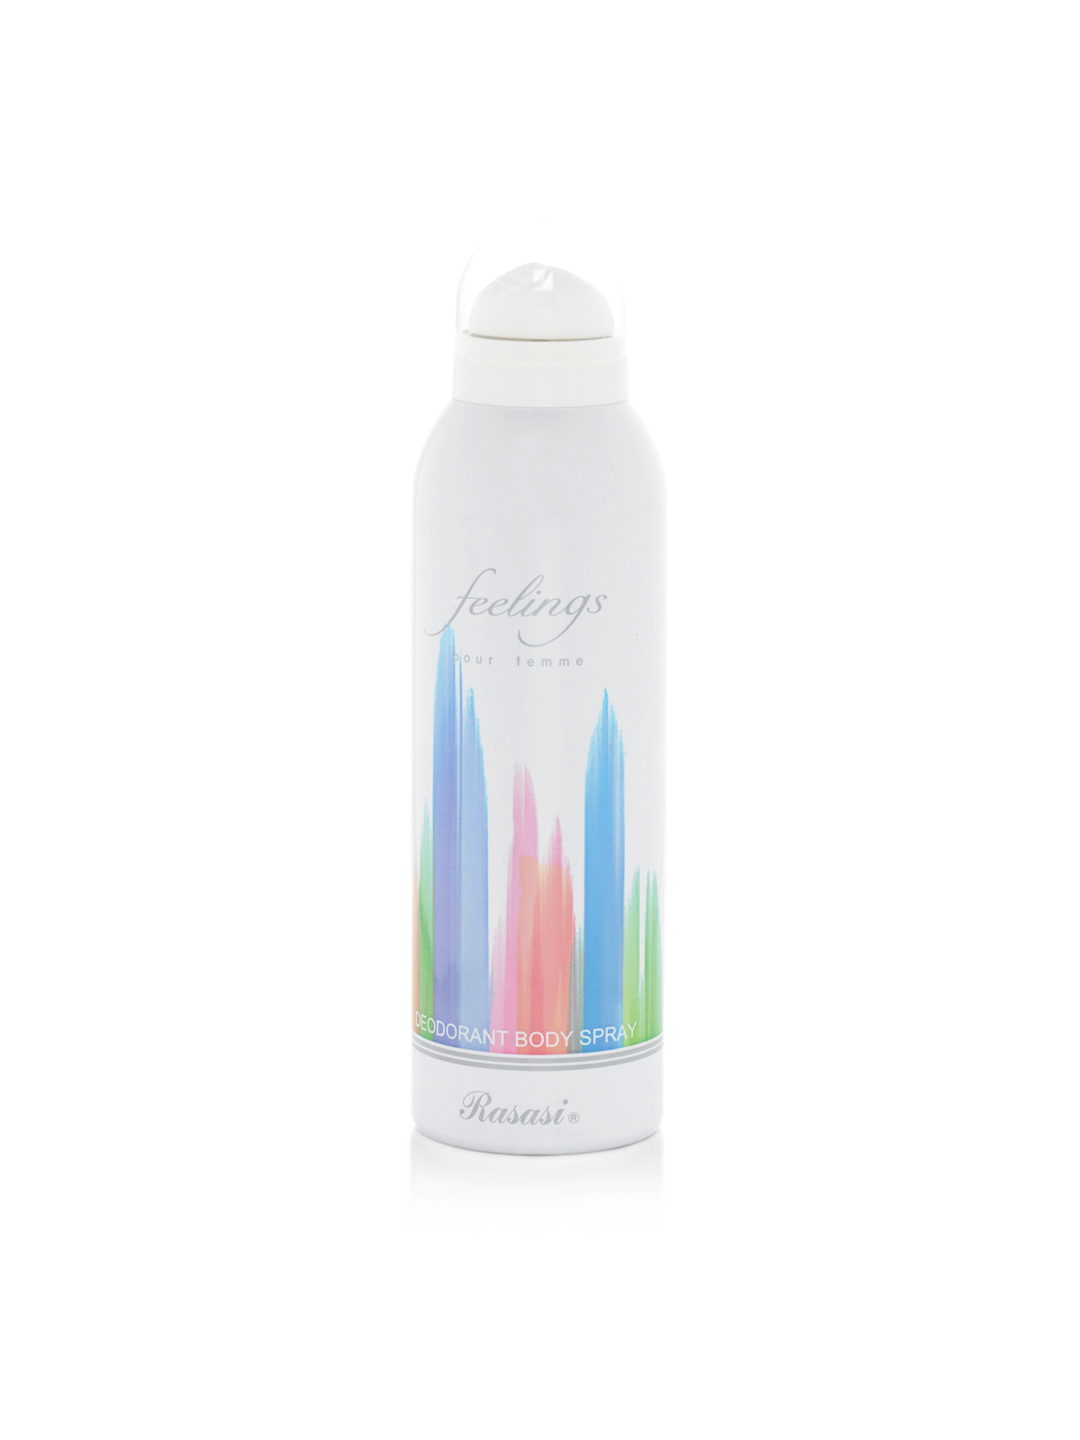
Rasasi Women Feelings Deo
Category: Personal Care / Fragrance / Deodorant
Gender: Women
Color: White
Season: Spring 2017
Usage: Casual